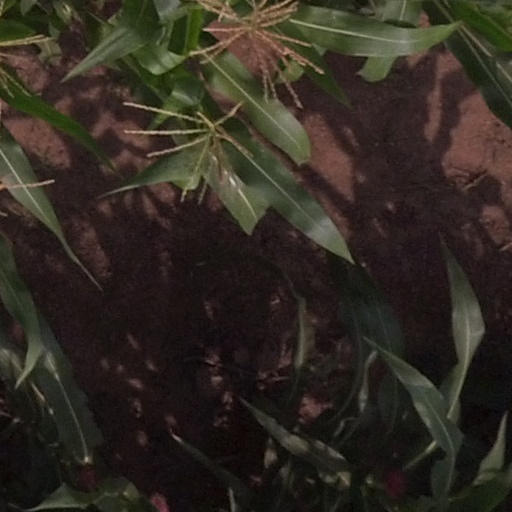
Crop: maize; corn